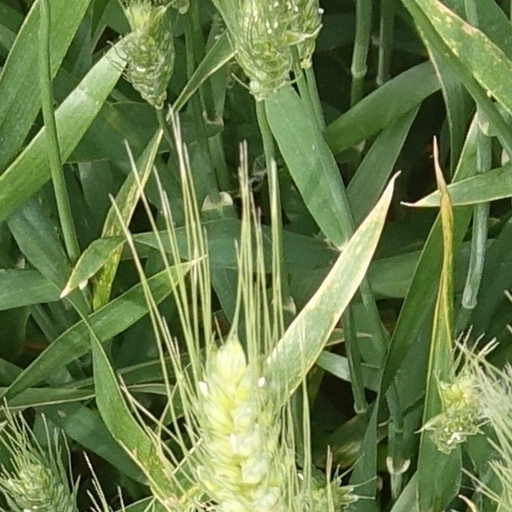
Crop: wheat